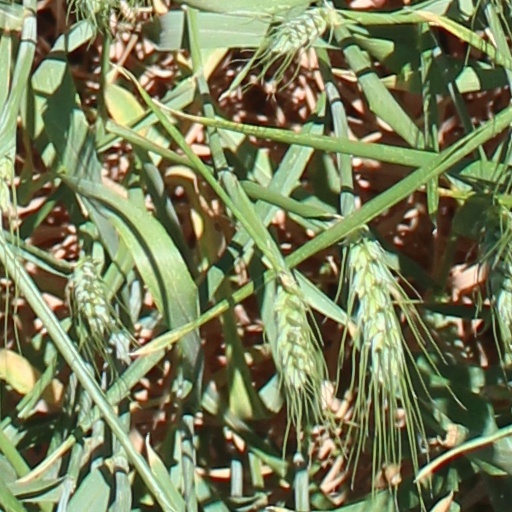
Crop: wheat